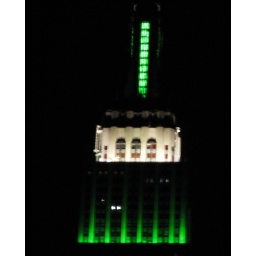
In green and white lights in honor of the NY Jets.